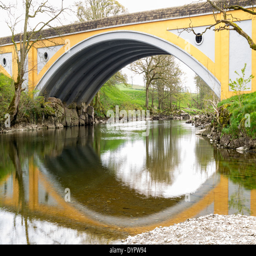
the main road bridge that sits next